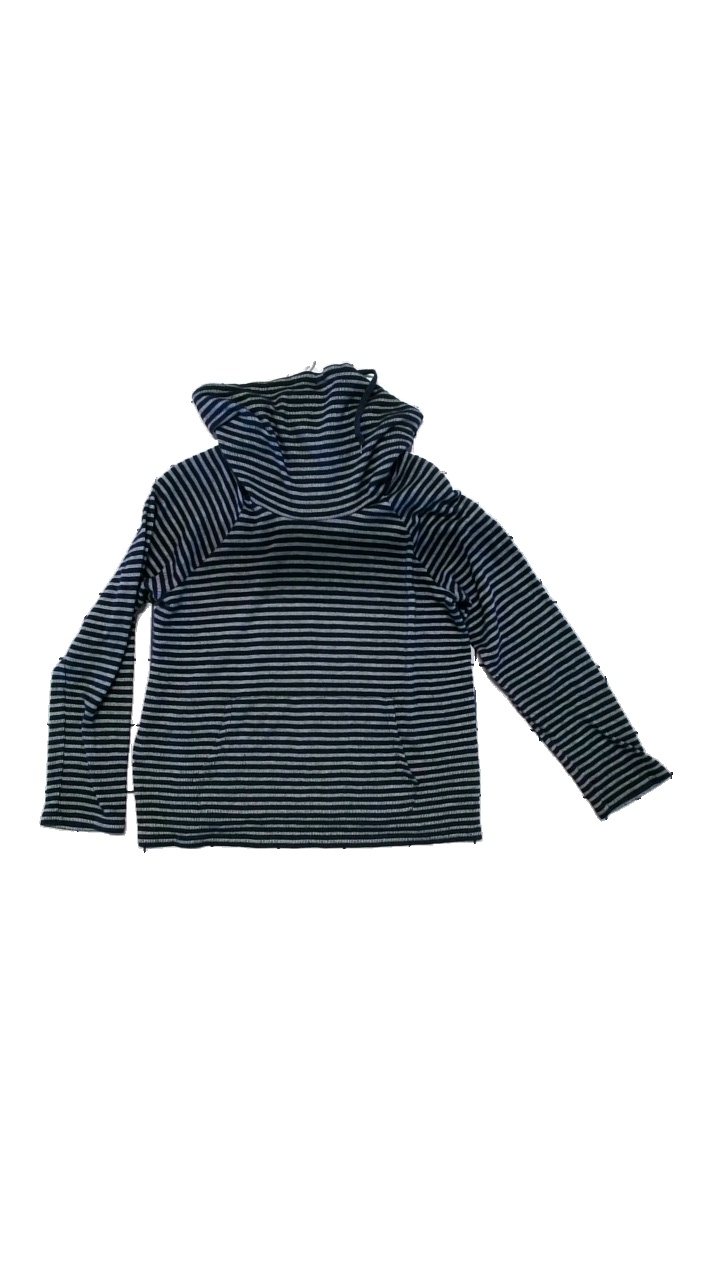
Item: Top (Ladies)
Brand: Jones New York
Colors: Blue, Grey
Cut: Regular, Turtle neck
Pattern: Striped
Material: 66% polyester, 33% viscose, 1% elastane
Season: All
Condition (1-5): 4
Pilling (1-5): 3
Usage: Reuse
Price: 50-100